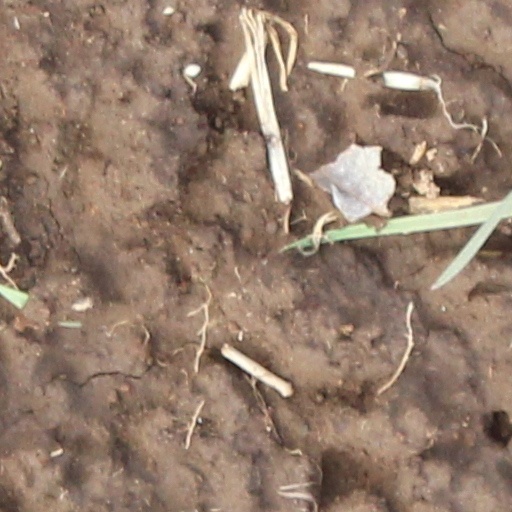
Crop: wheat